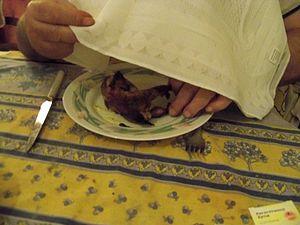
dégustation d'ortolan à la provençale (mise en scène)
Les ortolans à la provençale sont un mets dont Alexandre Dumas donne la recette dans son Grand livre de la cuisine paru en 1873. La chasse et la commercialisation des ortolans étant interdites depuis la fin du XXᵉ siècle, la façon de préparer ce plat est entrée dans l'histoire de la gastronomie tout en sortant des assiettes des gourmets.
Le mariage vin et cuisine remonte à l'Antiquité. Il va traverser le Moyen Âge, s'enrichir à la Renaissance et devenir un véritable classique de nos jours. On doit distinguer dans cette alliance la cuisine du vin et la cuisine au vin qui ont été et restent les deux façons d'utiliser les apports qualitatifs du vin en gastronomie.